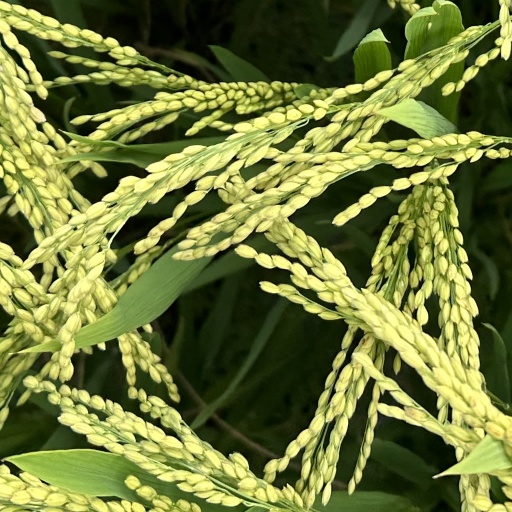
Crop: rice